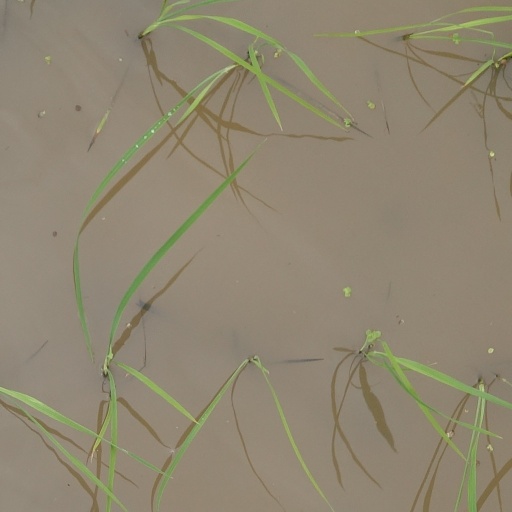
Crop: rice